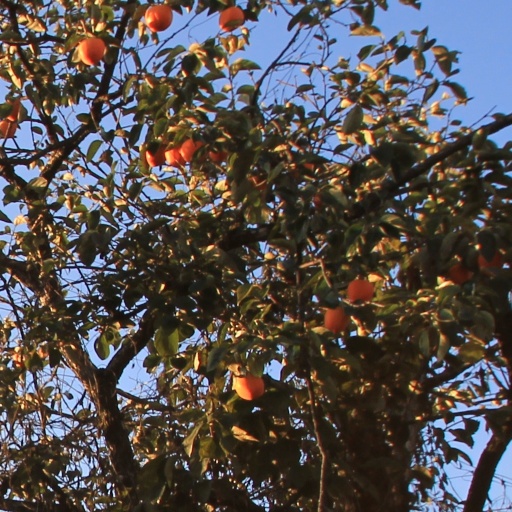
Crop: grape